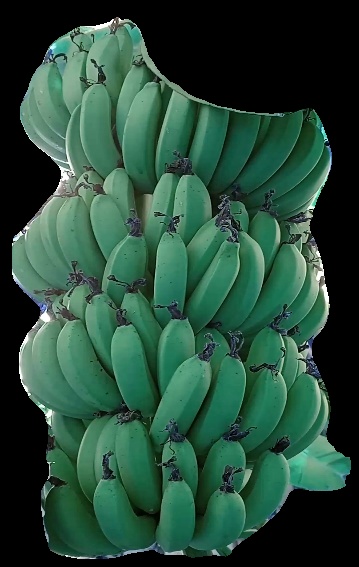
Variety: pachbale
Grade: grade1